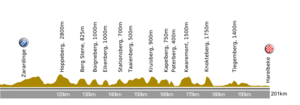
E3 BinckBank Classic
Løbsprofilen for E3 Prijs Vlaanderen 2012.
E3 BinckBank Classic, tidligere kendt som E3 Harelbeke, Harelbeke-Antwerpen-Harelbeke og E3-Prijs Vlaanderen, er et endags semiklassiker cykelløb som foregår i Flandern. Løbet starter og slutter i Harelbeke og går over omkring 210 kilometer. Løbet foregår en lørdag sidst i marts og markerer starten af den flamske cykeluge som fortsætter med Brabantse Pijl søndag og etapeløbet Tre dage ved Panne midt i ugen før det kulminerer med Flandern Rundt påfølgende søndag.